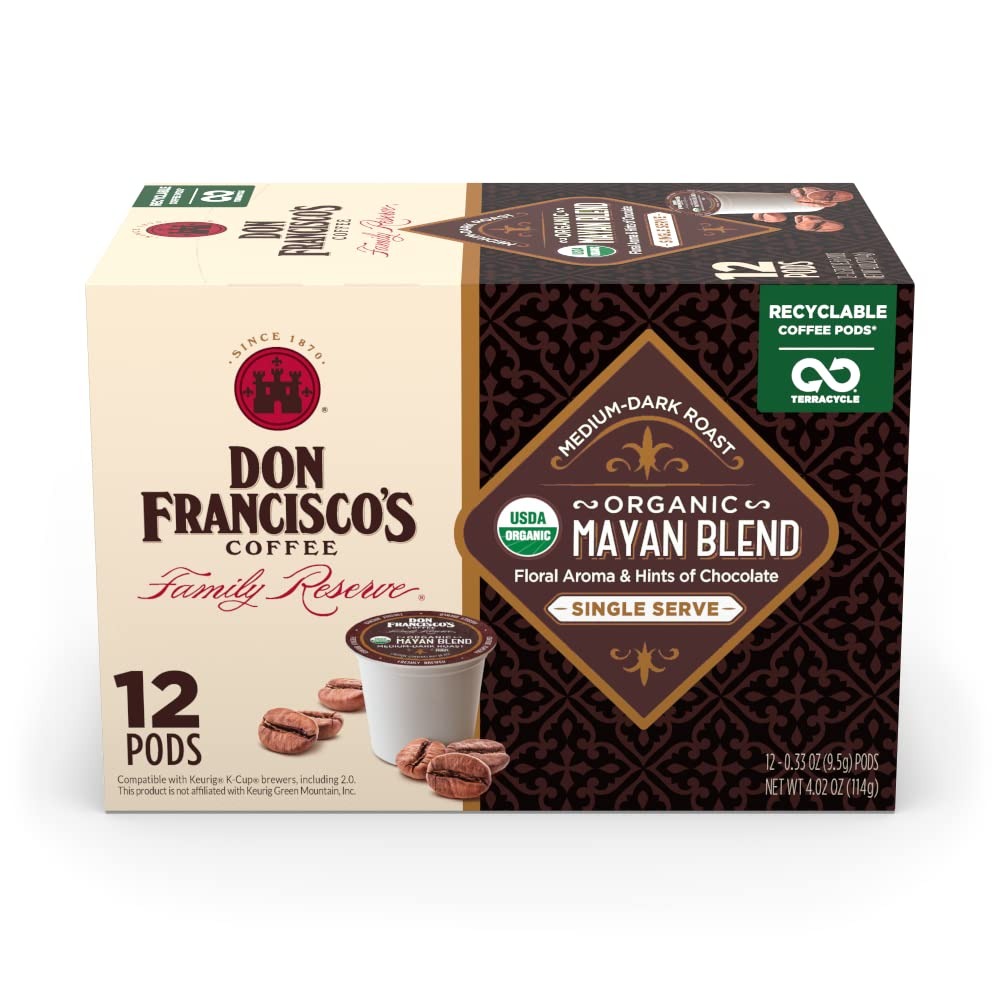
Item Name: Don Francisco's Organic Mayan Blend Medium-Dark Roast Coffee: 12 K Cups Compatible Single-Serve Pods for Keurig Brewers, Bold Flavor with Floral Aroma and Chocolate Hints
Bullet Point 1: Bold Flavor Profile: Experience the rich, balanced taste of our organic coffee pods, featuring a floral aroma with subtle chocolate notes. Perfect for those seeking a strong and elegant cup from their single cup coffee maker.
Bullet Point 2: Premium Quality: Savor the excellence of 100% Arabica coffee in every k cup compatible pod, meticulously blended and roasted in the USA. Our commitment to quality ensures a superior coffee experience with each brew.
Bullet Point 3: Convenience Meets Tradition: Experience Don Francisco's Family Reserve quality in modern single-serve coffee pods. Compatible with Keurig k cups brewers, including 2.0 models, for quick and effortless brewing.
Bullet Point 4: Sustainable Practices: Our coffee pods are recyclable through TerraCycle, reflecting our commitment to environmental responsibility. Enjoy your coffee knowing you're supporting a brand dedicated to sustainable coffee production.
Bullet Point 5: Family Legacy: Since 1870, Don Francisco's has upheld a tradition of excellence in coffee. Our expertise in sourcing, blending, and roasting the world's finest beans ensures an exceptional cup, backed by four generations of coffee knowledge.
Value: 12.0
Unit: Count

Price: 20.995